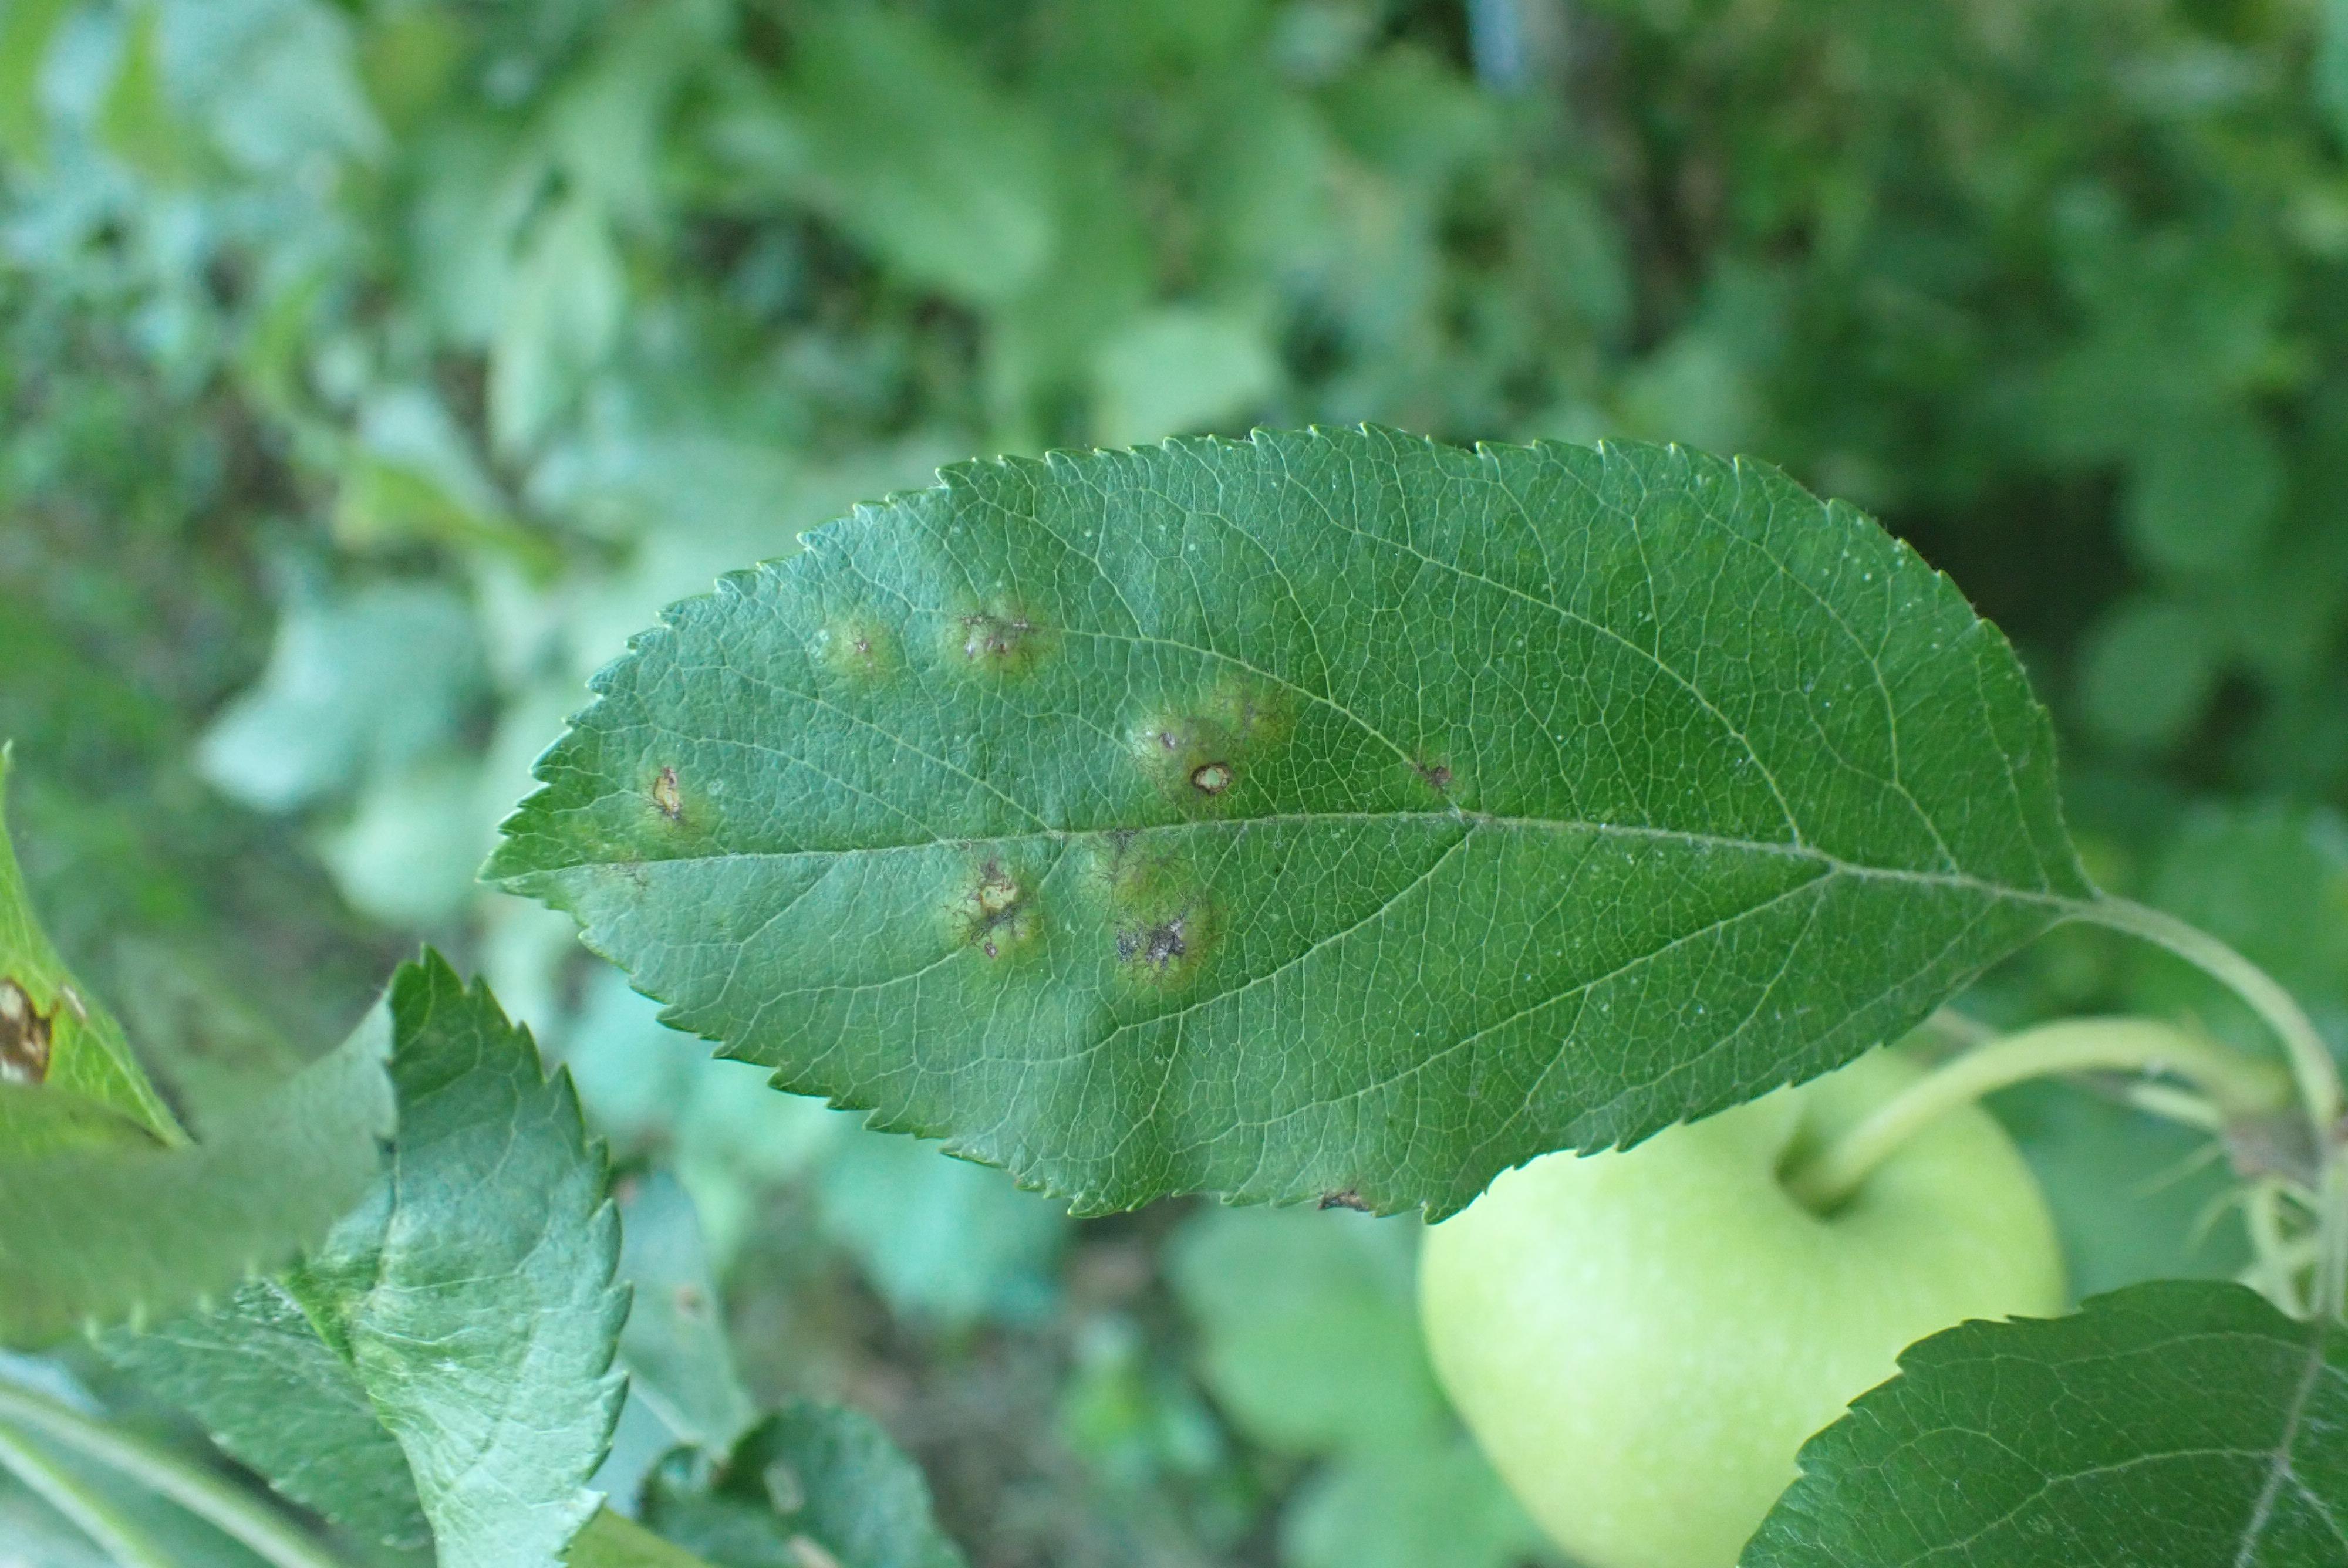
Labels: scab